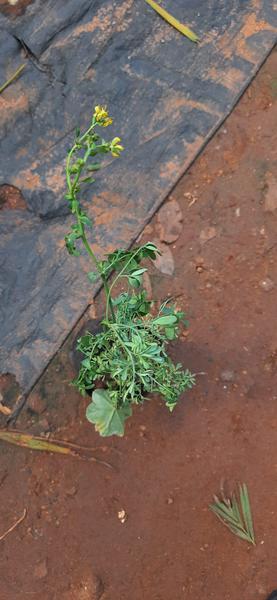
Plant: Nagadali